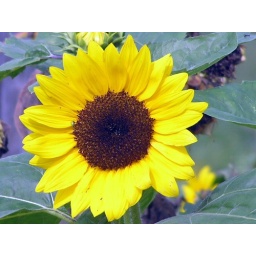
A small yellow sunflower in my backyard